History of anthropology by country

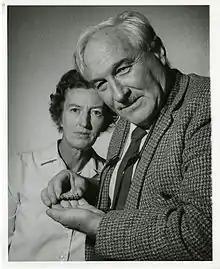
Louis Leakey and wife Mary

Louis Leakey aided in bringing archaeology and physical anthropology to light in Kenya. He work as a curator in the Coryndon Memorial Museum, which is an important establishment that helps to keep excavation sites accessible, such as Koobi Fora, Olorgesailie, and the Hyrax Hill, to both local and foreign archaeologists. In the 1950s, alongside his wife, Leakey found various primate fossils, including those of Australopithecus Boisei (1959), Homo Habilis (1964), and Kenyapithecus (1967). In 1960, he established the Institute of Primate Research (IPR) which helped in comprehending human evolution and biomedical research for health challenges in Africa, such as HIV/AIDS.